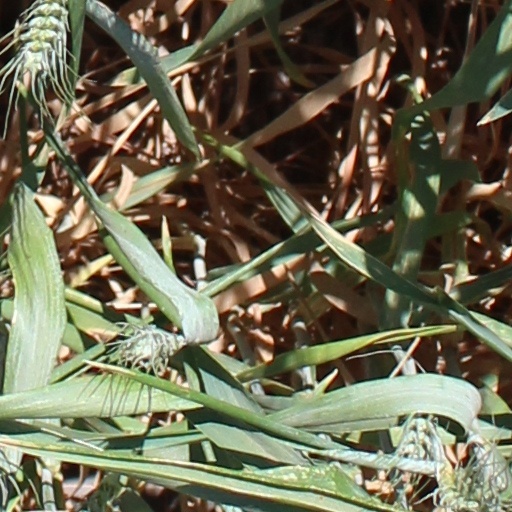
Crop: wheat